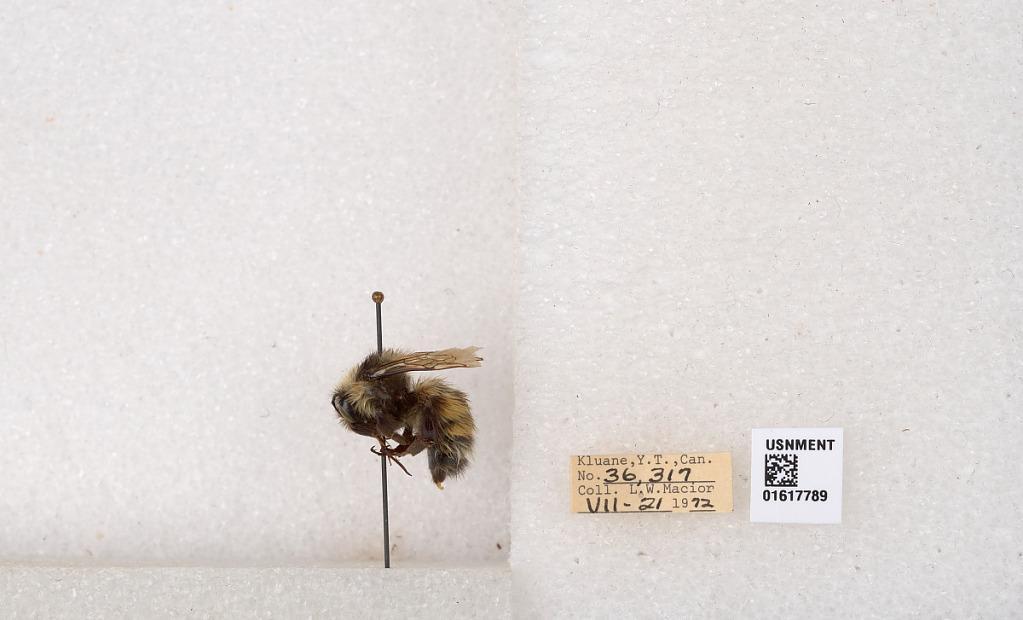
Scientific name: Bombus (Pyrobombus) sylvicola Kirby
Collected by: L. Macior
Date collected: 1972-7-21
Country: Canada
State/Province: Yukon Teritory
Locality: Kluane National Park and Reserve
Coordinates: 60.7493, -139.504